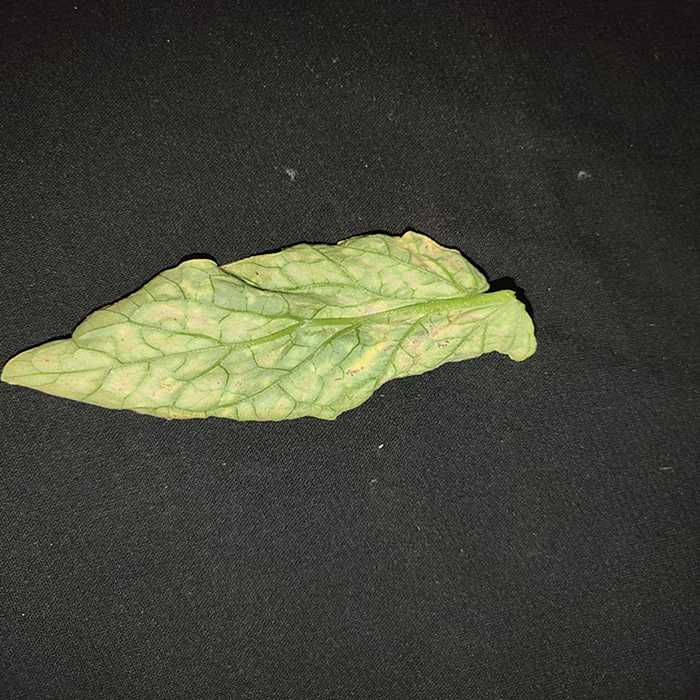
Plant: Tomato
Label: Tomato spotted wilt